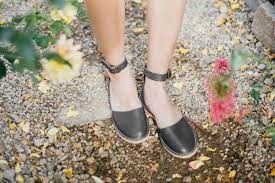
Label: Ballet Flat